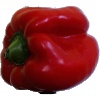
Label: Pepper Red 1